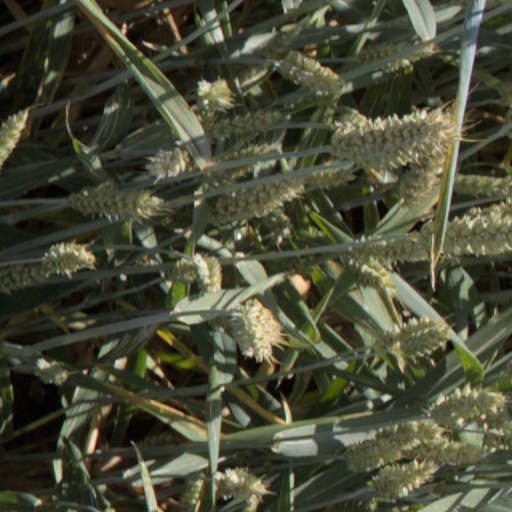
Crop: wheat